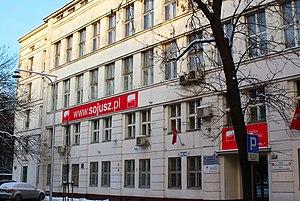
L’Alliance de la gauche démocratique est un parti politique polonais de tendance social-démocrate. D'abord constitué en 1991 en tant que coalition de centre gauche à partir de différents partis nés sur les cendres du PZPR, l’ancien parti communiste dissous en 1990, le parti fut officiellement fondé en 1999, alors que le pays connaissait une période de cohabitation. La coalition SLD fut au pouvoir de 1993 à 1997 et le parti SLD à la tête d’une coalition majoritaire entre 2001 et 2005 ; depuis lors il est entré dans l’opposition.